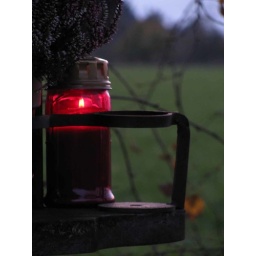
Bavaria is covered in red grave candles because of All Saints' Day. They look beautiful.